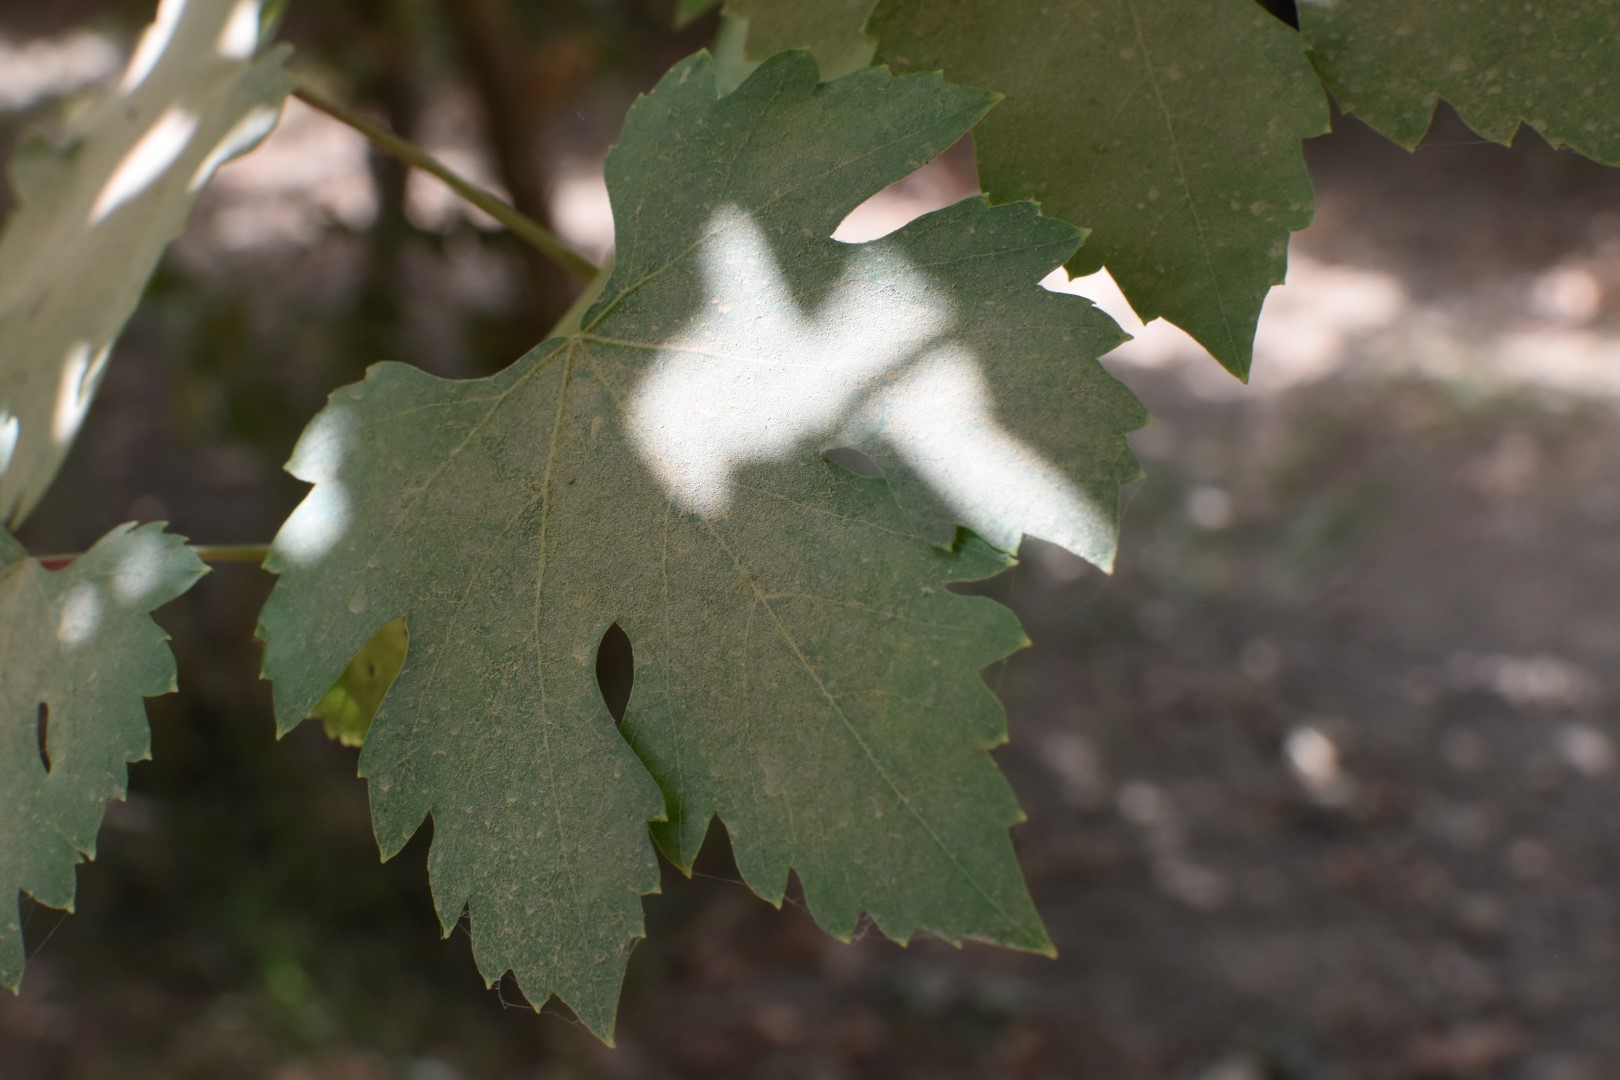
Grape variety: Riasi